Ann Arbor, Michigan

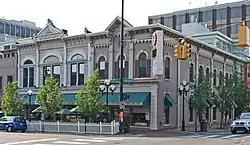
A photograph of the front and side facade of the Weinmann Block

The landscape of Ann Arbor consists of hills and valleys, with the terrain becoming steeper near the Huron River. The elevation ranges from about along the Huron River to on the city's west side, near the intersection of Maple Road and Pauline Blvd. Ann Arbor Municipal Airport, which is south of the city at , has an elevation of . Ann Arbor is nicknamed "Tree Town", both due to its name and to the dense forestation of its parks and residential areas. The city contains more than 50,000 trees along its streets and an equal number in parks. Into the early 2000s, the emerald ash borer has destroyed many of the city's approximately 10,500 ash trees.